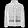
Label: Coat